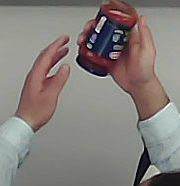
Product: barilla_pomodoro